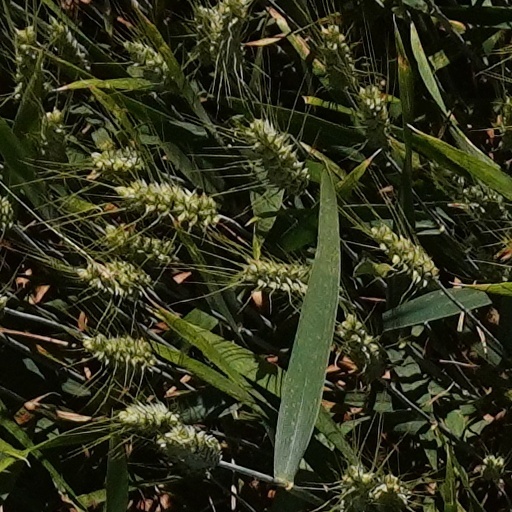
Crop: wheat